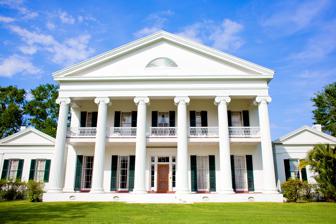
Building: Madewood Plantation House
Country: United States of America
Year built: 1845
United States historic place Madewood Plantation House U.S. National Register of Historic Places U.S. National Historic Landmark Front of the house Location On Madewood Road, about 2 miles (3.2 km) southeast of Napoleonville Coordinates 29°55′37″N 90°59′40″W / 29.927°N 90.99444°W / 29.927; -90.99444 Area 18 acres (7.3 ha) (landmarked area) 10,000 acres (4,000 ha) (maximum plantation size) Built 1846 Architect Henry Howard Architectural style Greek Revival NRHP reference No. 73000860 Significant dates Added to NRHP October 30, 1973 Designated NHL May 4, 1983 Madewood Plantation House , also known as Madewood , is a former sugarcane plantation house on Bayou Lafourche , near Napoleonville , Louisiana . It is located approximately two miles east of Napoleonville on Louisiana Highway 308 .  A National Historic Landmark , the 1846 house is architecturally significant as the first major work of Henry Howard , and as one of the finest Greek Revival plantation houses in the American South . Description The Madewood Plantation House is located on the northern bank of Bayou Lafourche , on manicured grounds separated from the bayou by Highway 308.  It is a two-story 15,000 sq ft (1,400 m 2 ) masonry, built with massive brick walls that have been finished with stucco scored to resemble stone blocks.  Its five-bay facade is fronted by a six-column Greek Revival temple front, that has Ionic columns rising to a broad entablature and fully pedimented gable with a half-round louver at the center.  The second-level gallery has a delicate carved balustrade.  The main block is flanked on the right by a rectangular ell, and the left by an L-shaped one that extends beyond the rear of the main block.  The interior exhibits high quality woodwork, mostly cypress, with some of it painted to resemble other materials, such as marble, oak, and other exotic woods. History Madewood Plantation House in state of ruin in 1973 Historical marker at Madewood The mansion was built for Colonel Thomas Pugh in 1846 and was designed by architect Henry Howard in Greek Revival style. The house was originally the manor house for a 10,000-acre (4,000 ha) sugar plantation. Thomas Pugh was the half brother of William Whitmell Hill Pugh who owned the Woodlawn plantation and Alexander Franklin Pugh who was part owner of the Augustin, Bellevue, Boatner, and New Hope plantations. Thomas Pugh died of yellow fever in 1852. During the Civil War, the lawns were used by Union troops as a hospital. Robert Lee Baker purchased the house and plantation in 1916.  It comprised 3,000 acres, of which 1,000 acres were under cultivation. The Madewood house was then purchased by Harold Marshall in 1964 and underwent major restoration that was completed in 1978. It was declared a National Historic Landmark in 1983. Based on the nomination form for landmark status (NRHP Ref. No. 73000860), which includes photos and is dated 1973, the photo attached to this article showing a ruined house is incorrectly labeled as Madewood “in a state ruin.” That photo could be Seven Oaks Plantation near New Orleans in 1973, which was four years before its final demolition. Today it is run as a tourist attraction and a bed and breakfast . In popular culture The plantation has been featured in several film and television productions, including A Woman Called Moses (1978), Sister, Sister (1987), and The Beguiled (2017). Portions of Beyonce 's visual album Lemonade (2016) were filmed at the location. The music video for J. Cole 's " G.O.M.D. " (2015) was filmed at the plantation. See also National Register of Historic Places listings in Assumption Parish, Louisiana List of National Historic Landmarks in Louisiana References